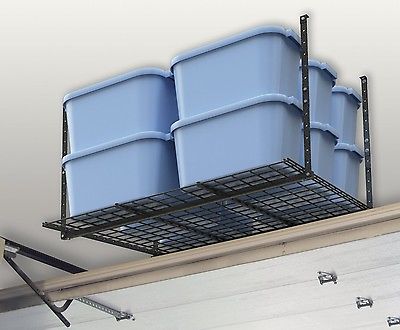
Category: cabinet